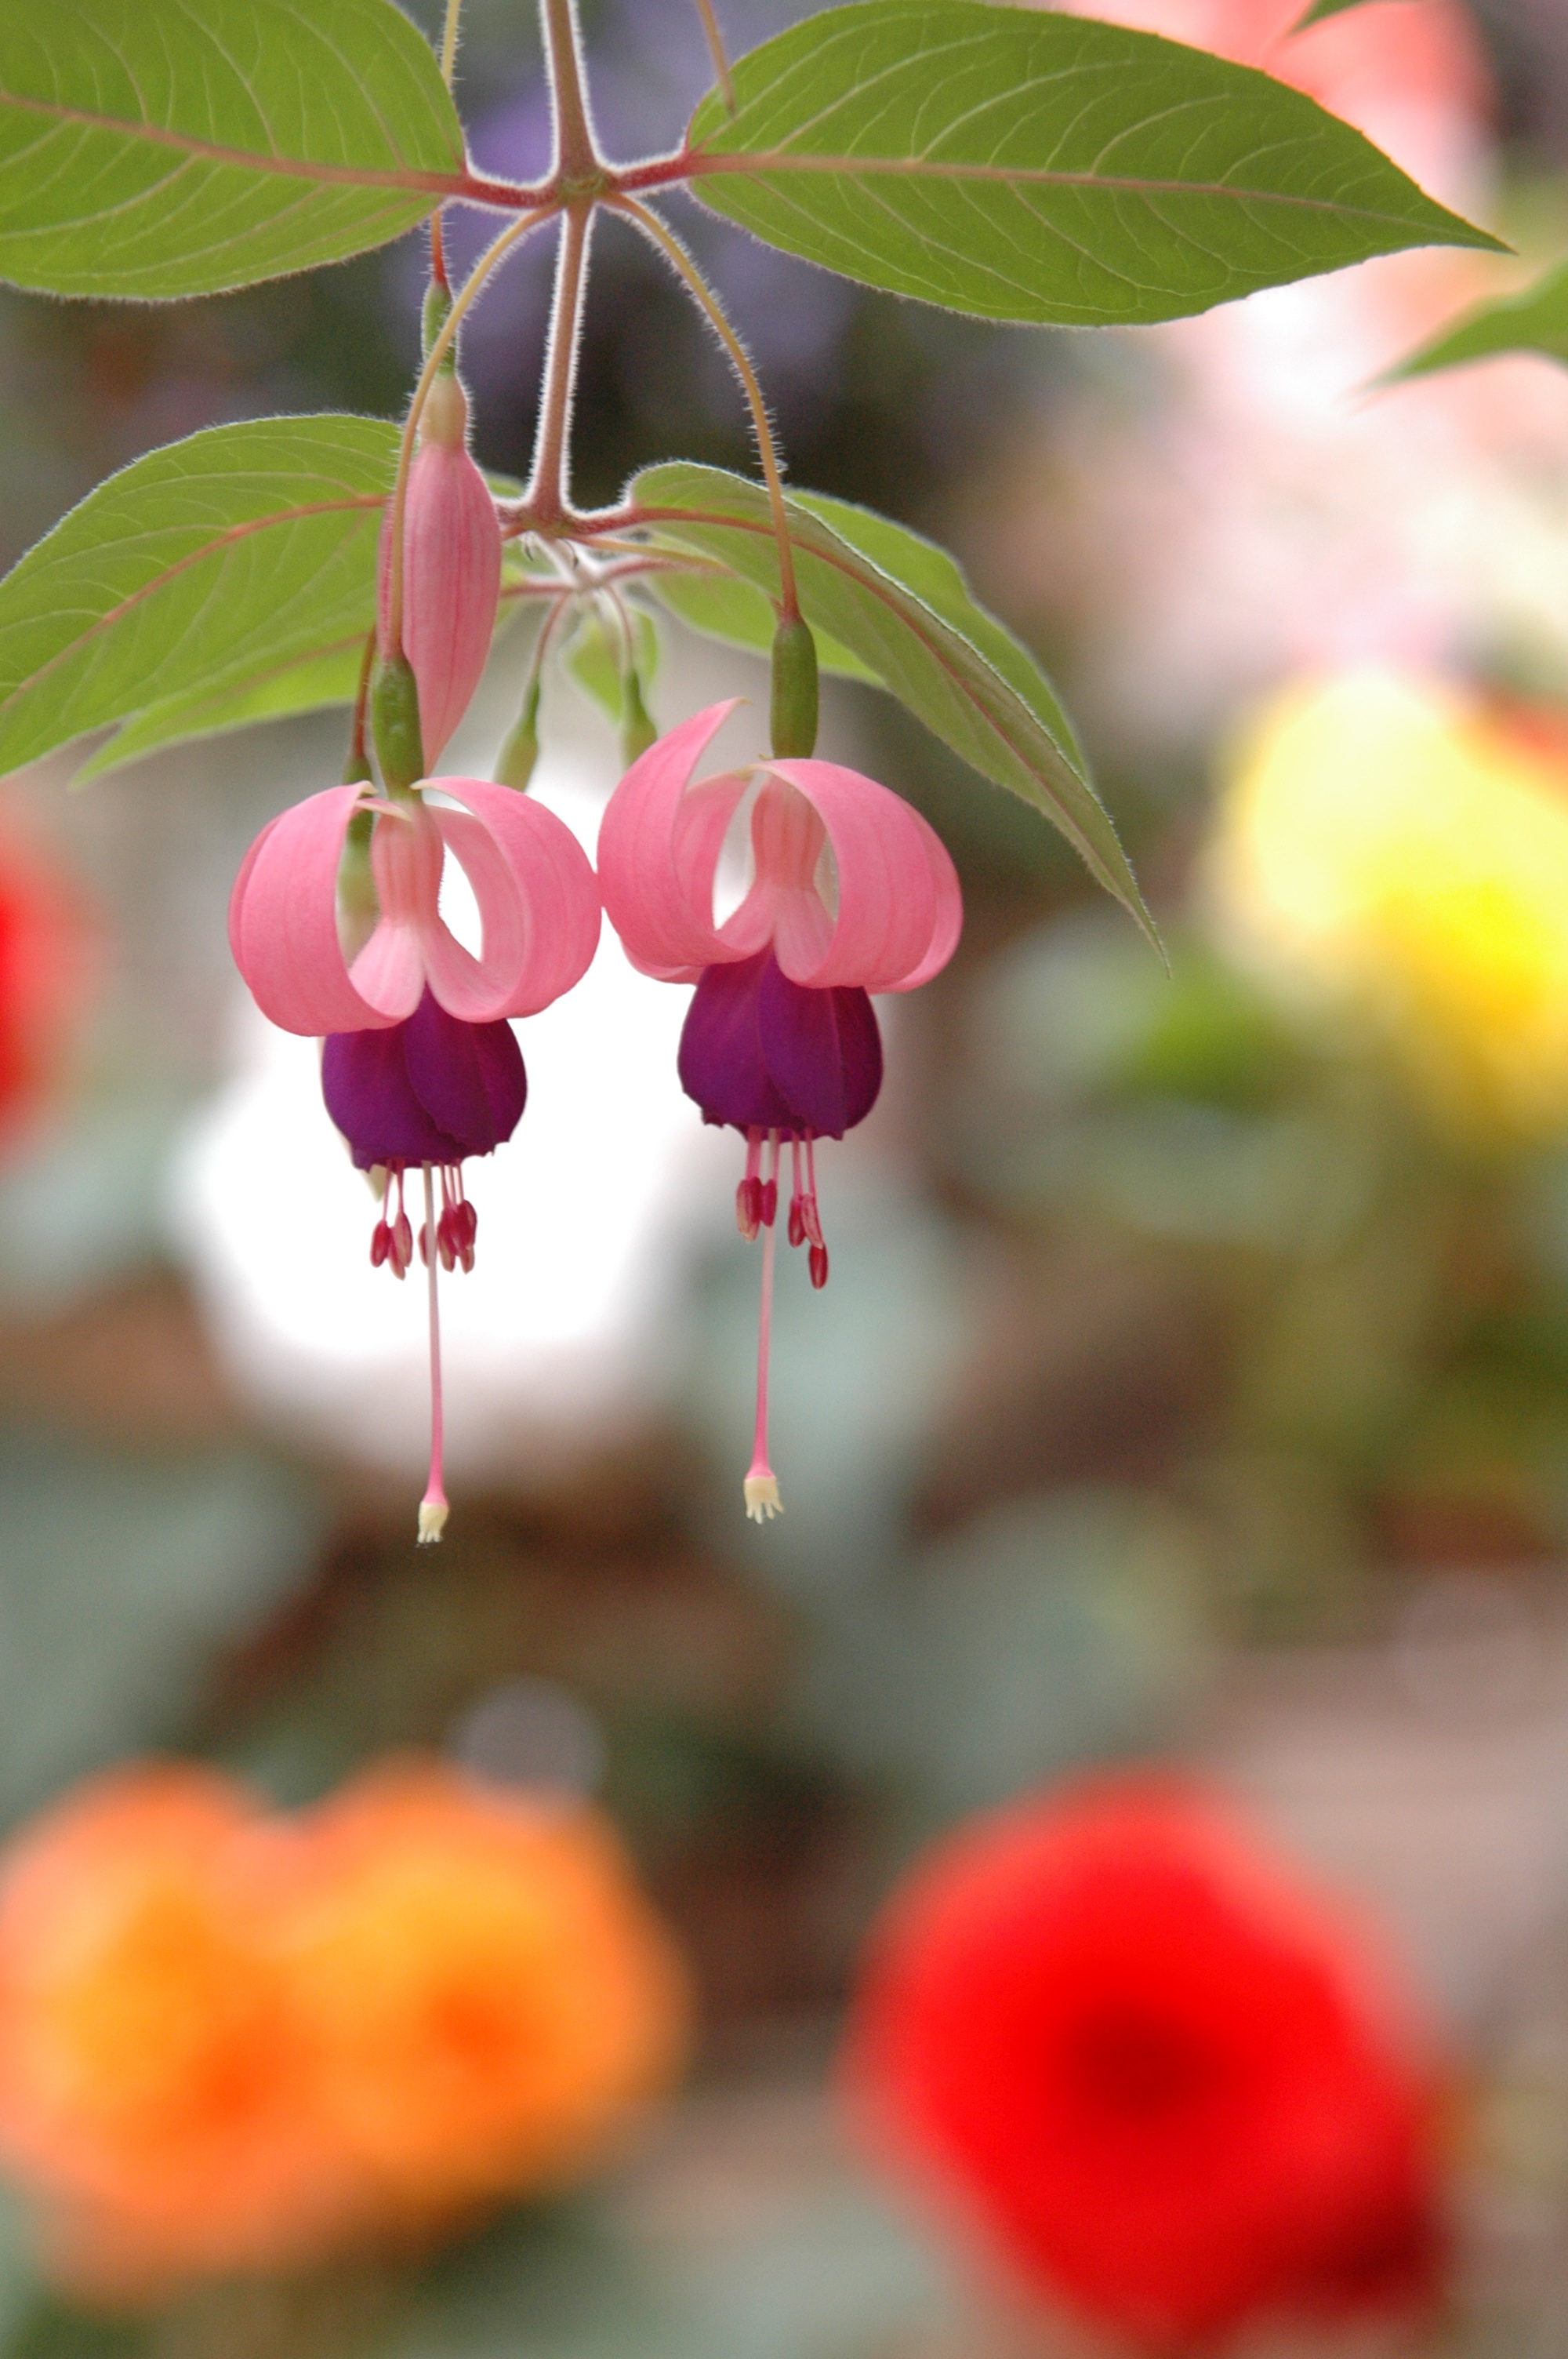
blossom, plant, fruit, leaf, flower, petal, food, spring, red, produce, botany, flora, plants, flowers, shrub, fuchsia, macro photography, flowering plant, a flower garden, land plant, angel earrings